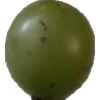
Label: grape